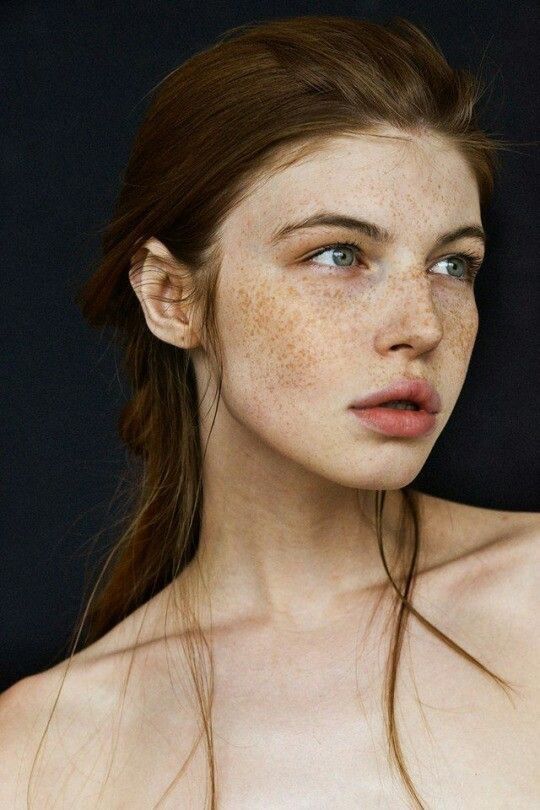
Label: Colored